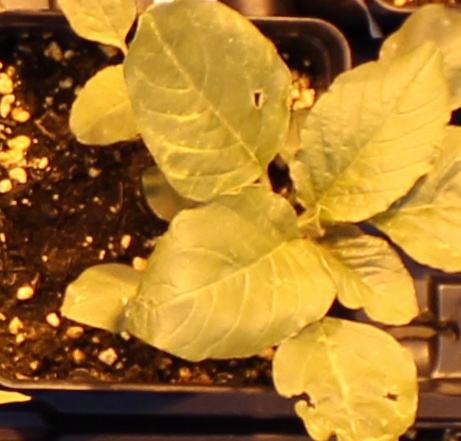
Label: Redroot Pigweed